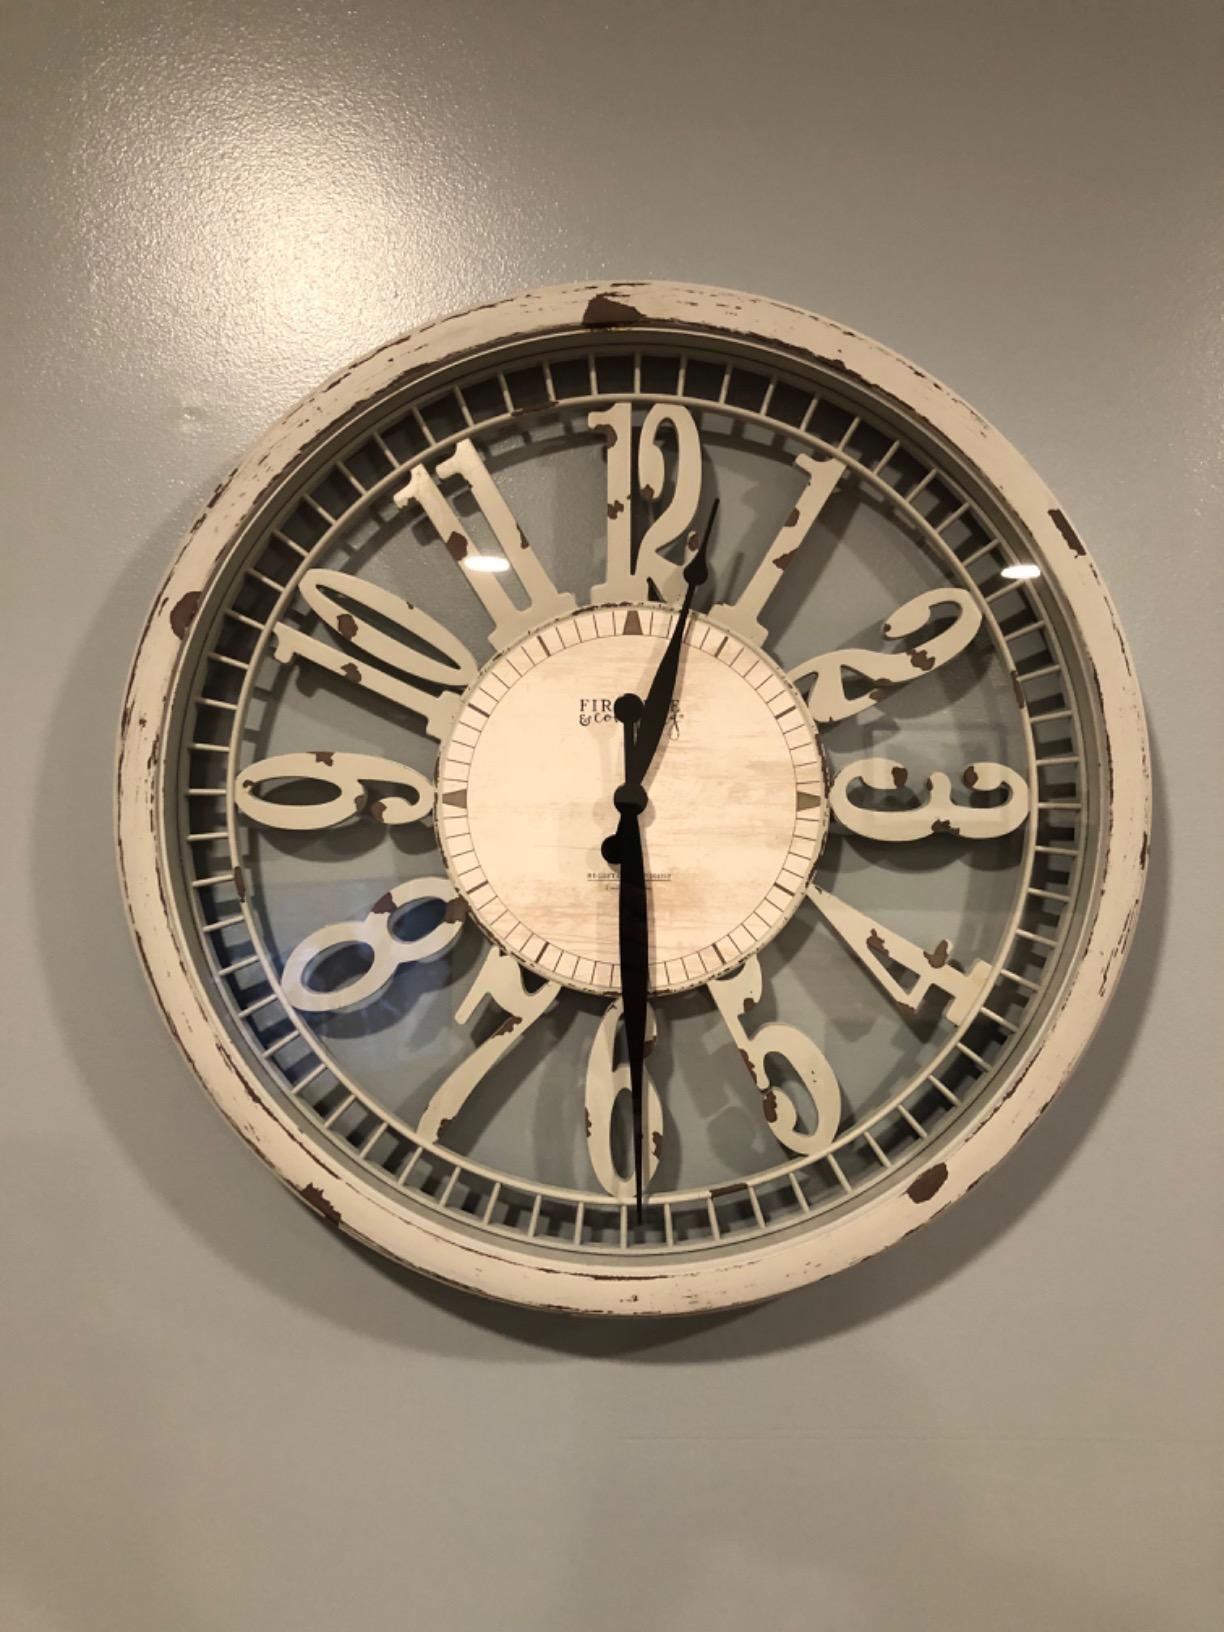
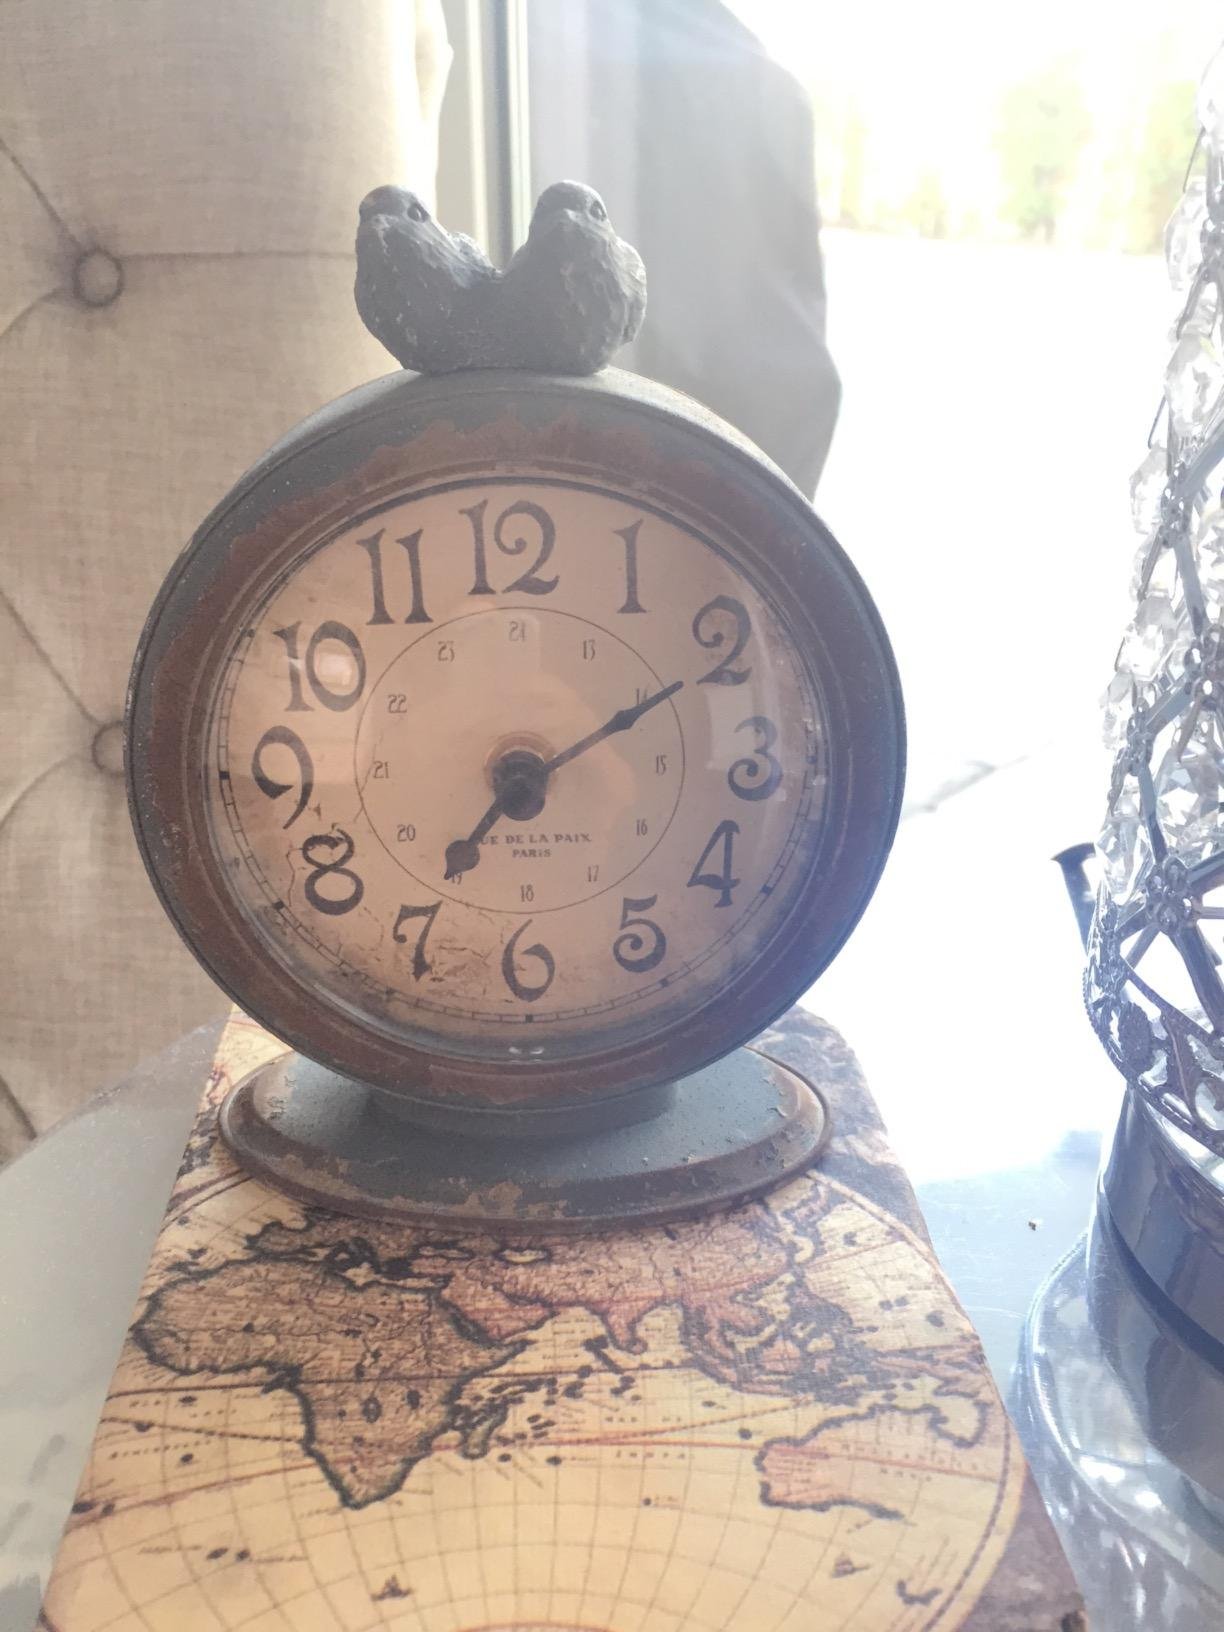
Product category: clock
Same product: no